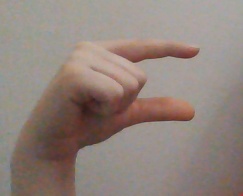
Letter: dal